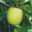
Label: apple